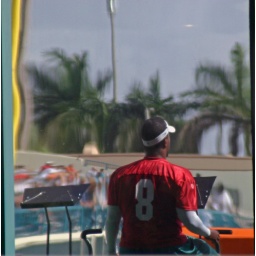
Daunte Culpepper is reflected in a window as he pedals a stationary bike at Miami Dolphins mini-camp, April 14, 2007.